Donald Cozzens

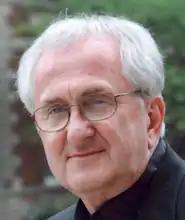
Donald Cozzens

Donald Cozzens (May 17, 1939 – December 9, 2021) was an American Catholic priest, author, and lecturer.